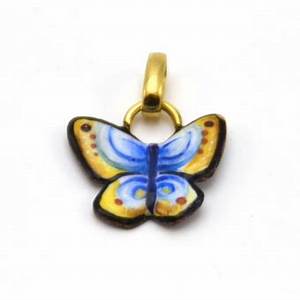
Label: butterfly